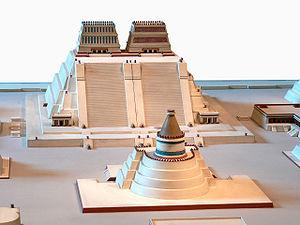
Cette page concerne l'année 1487 du calendrier julien.